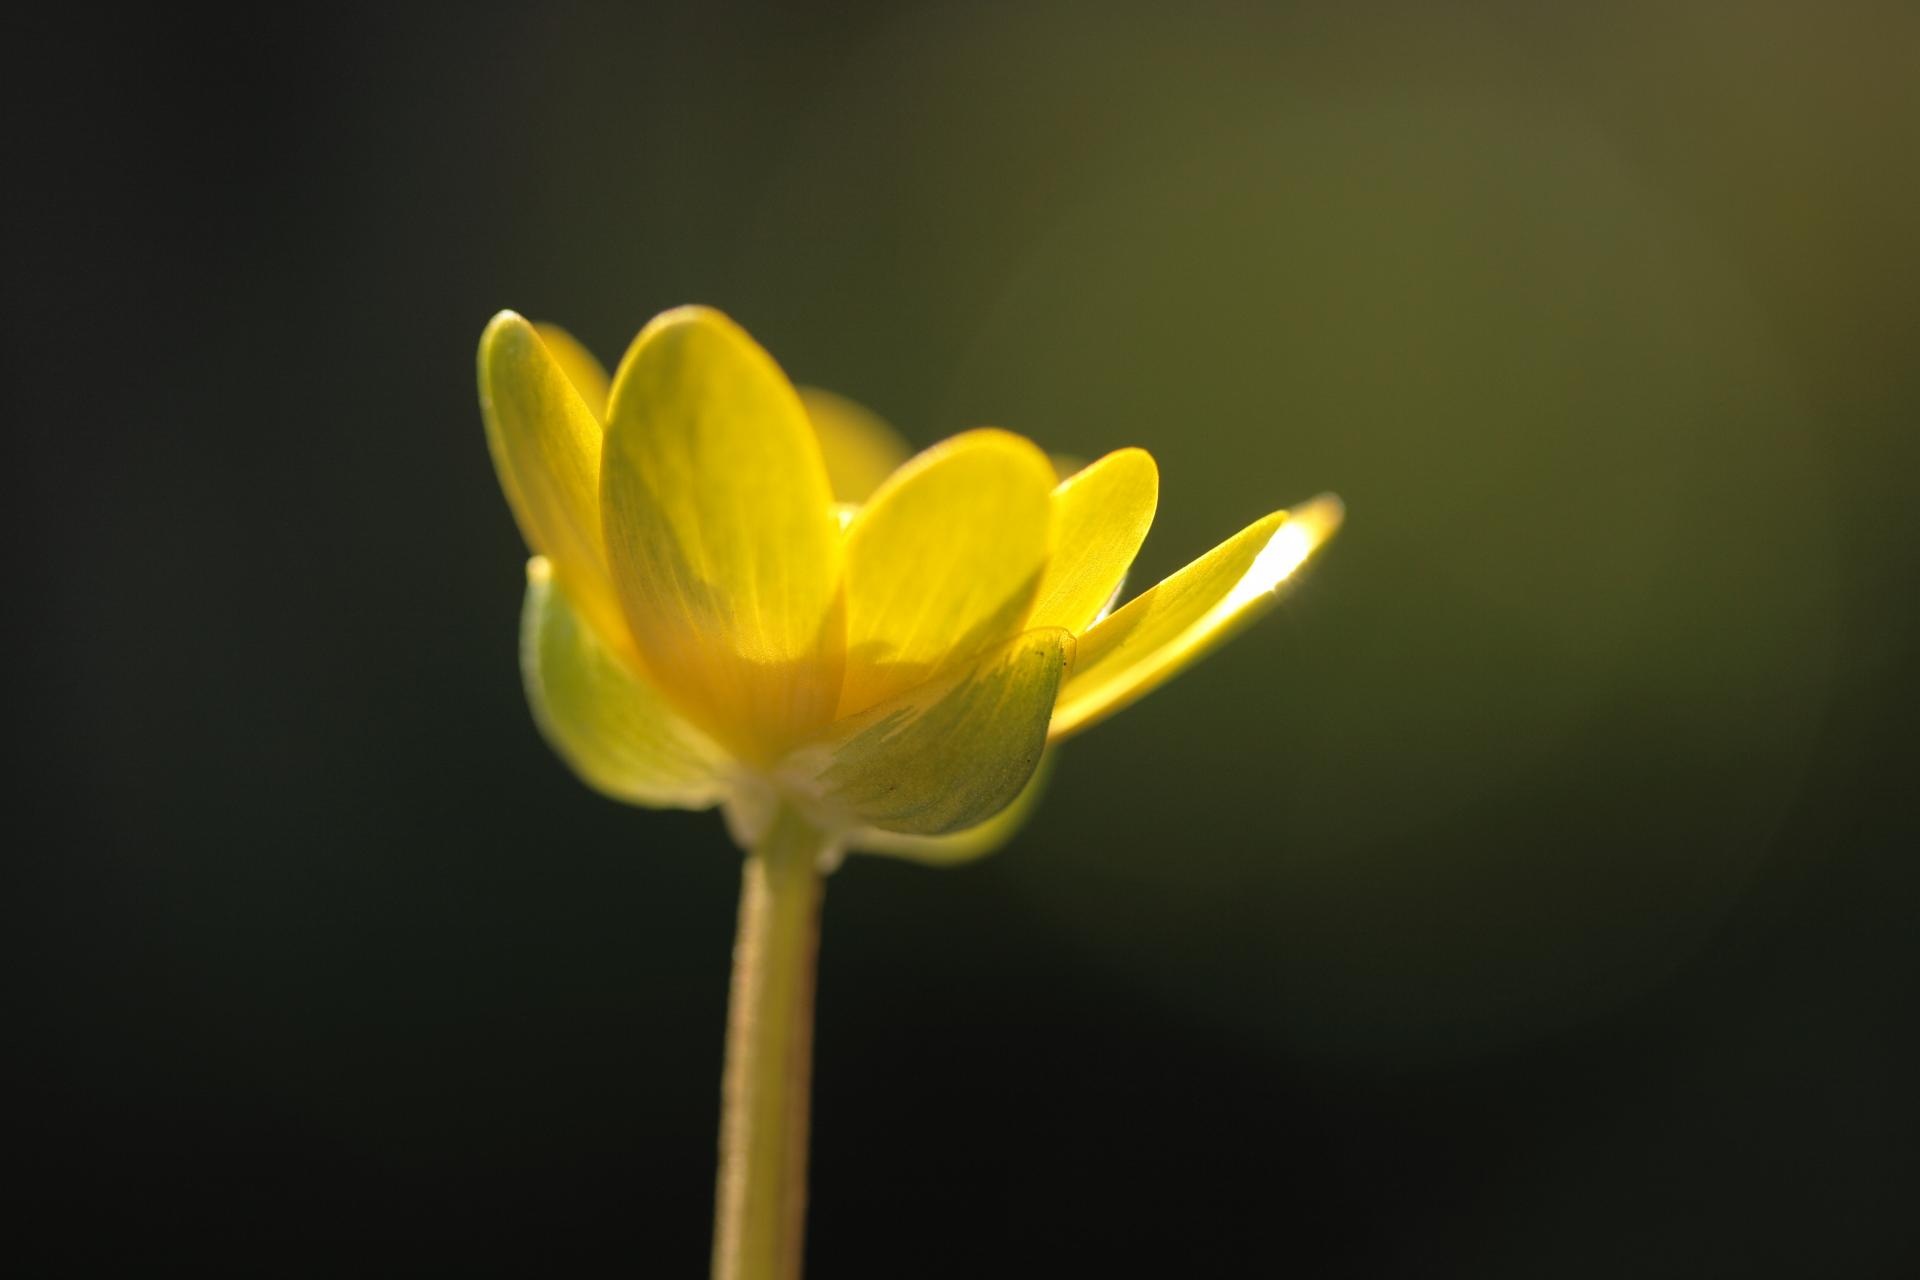
nature, plant, flower, petal, yellow, flora, close up, narcissus, macro photography, flowering plant, plant stem, land plant